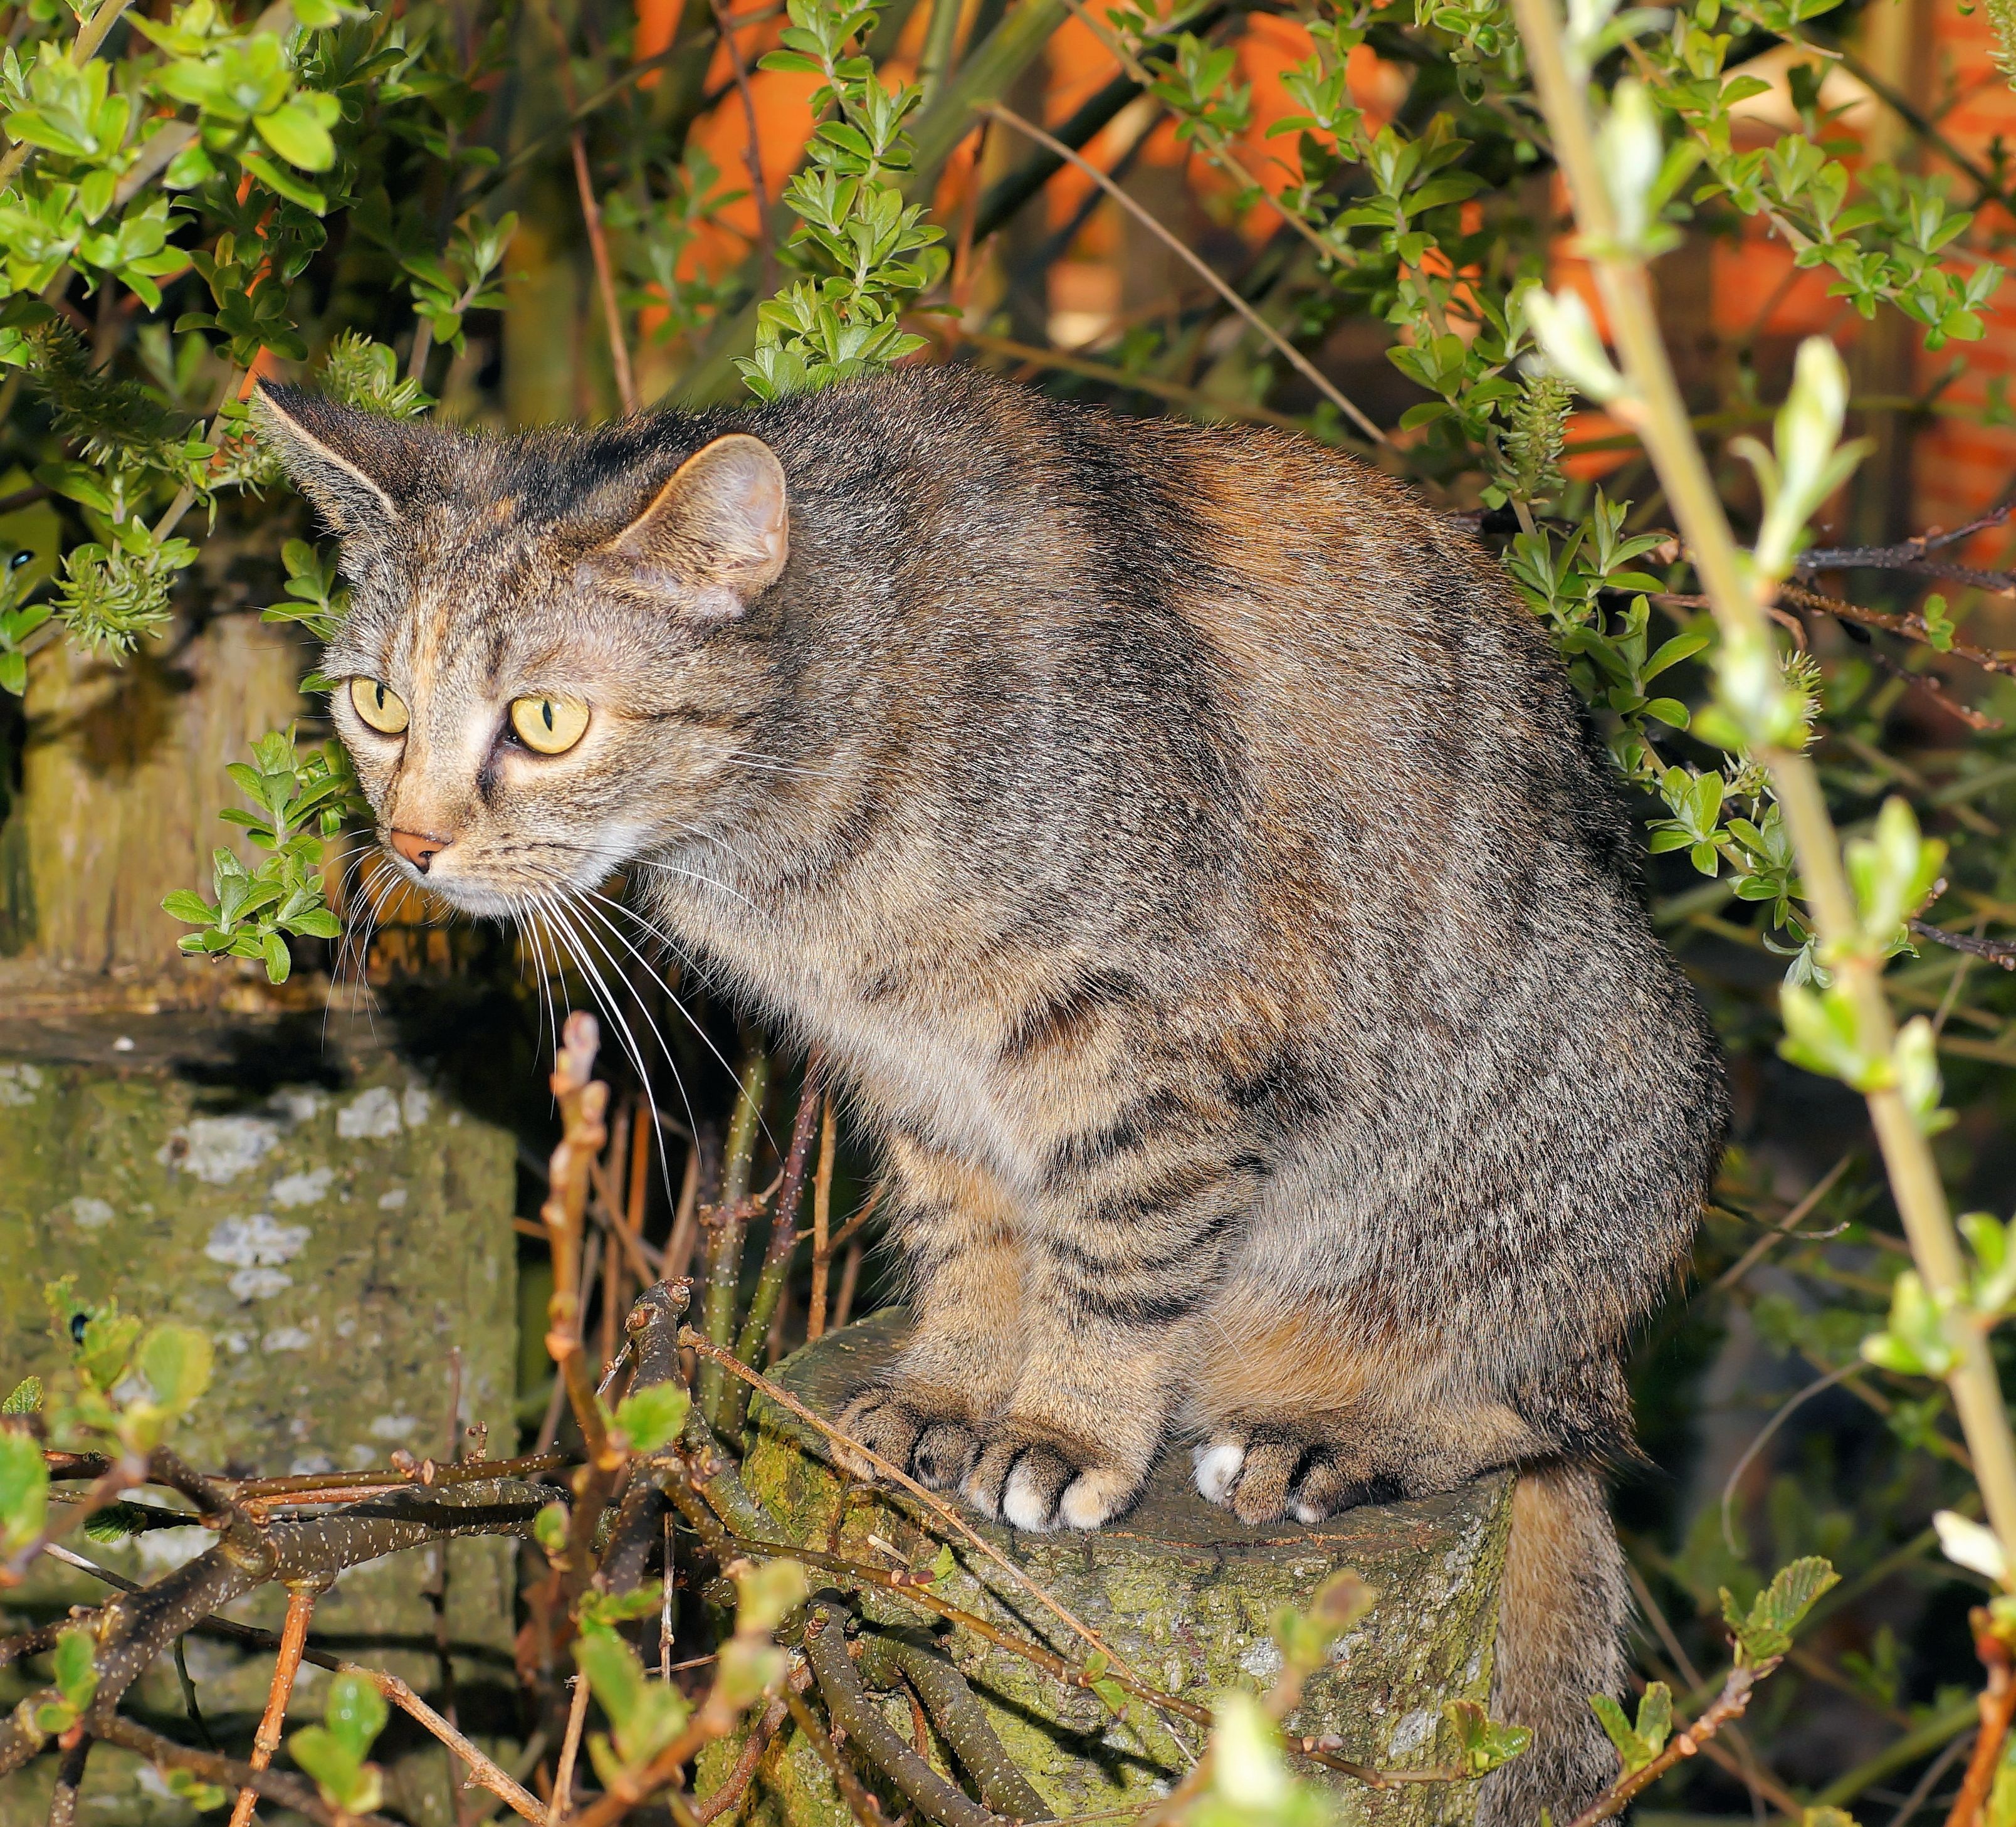
sweet, view, animal, cute, female, wildlife, spring, cat, mammal, garden, fauna, sit, whiskers, adidas, vertebrate, creature, front, mieze, attention, domestic cat, bobcat, mackerel, vigilant, european shorthair, wild cat, cat body, small to medium sized cats, cat like mammal, rusty spotted cat